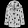
Label: Coat